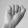
ASL letter: A